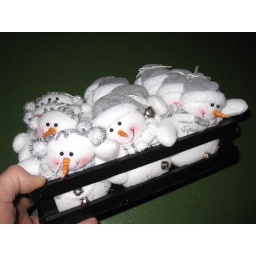
Box of 12, white and silver plush snowman in a wooden p.o.s display box ORDER#  ABO18